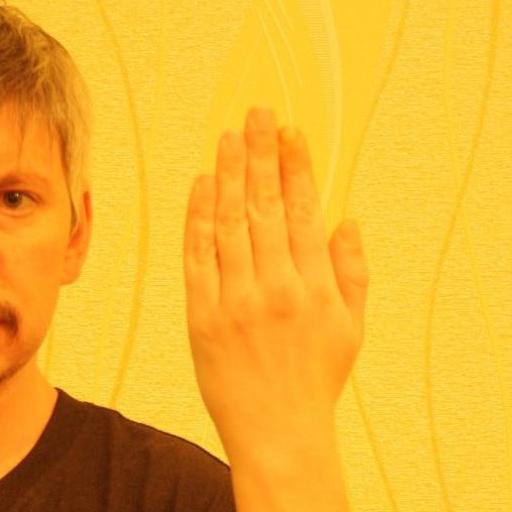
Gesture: stop_inverted